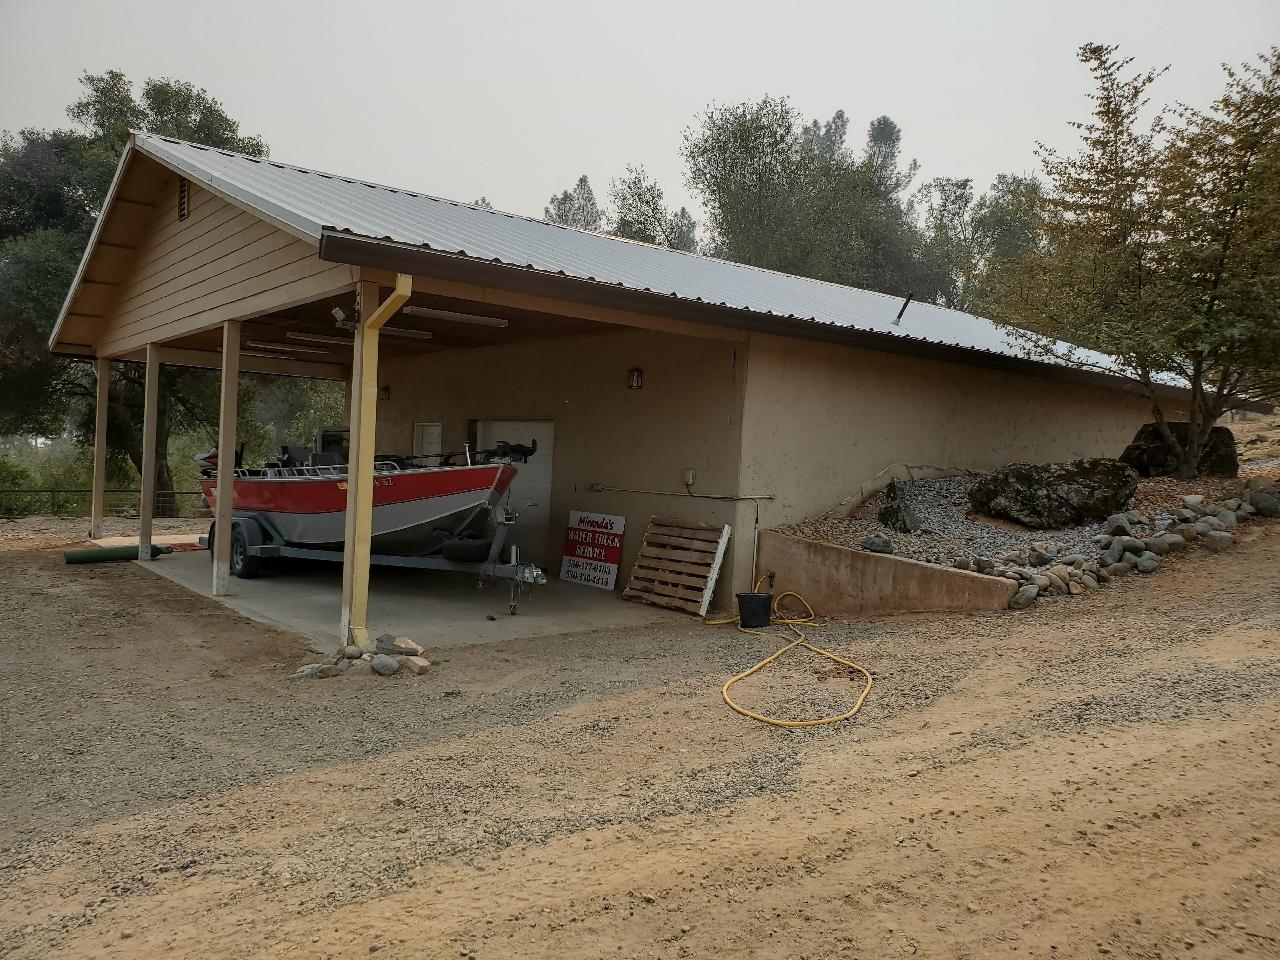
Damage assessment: no_damage